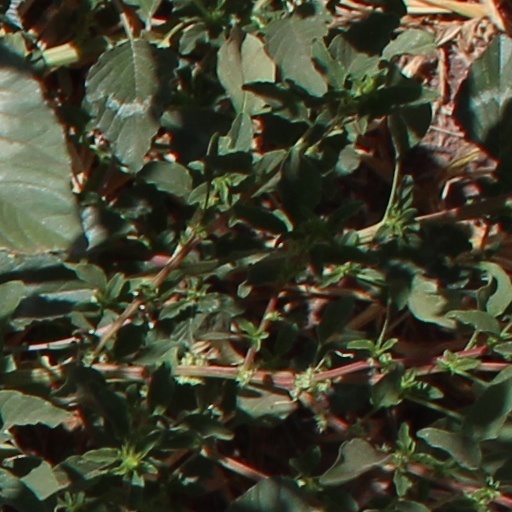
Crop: wheat